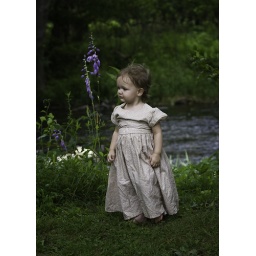
Little girl by the river